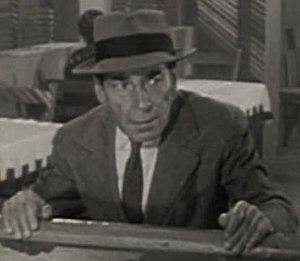
Tufei Filthela, né le 20 janvier 1898 à Alep et mort le 25 août 1968 à Los Angeles, est un acteur américain d'origine syrienne, connu sous le nom de scène de John George.